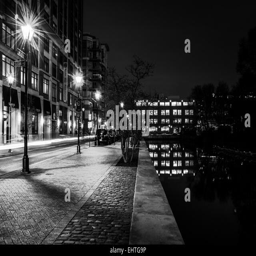
canal along a street at night